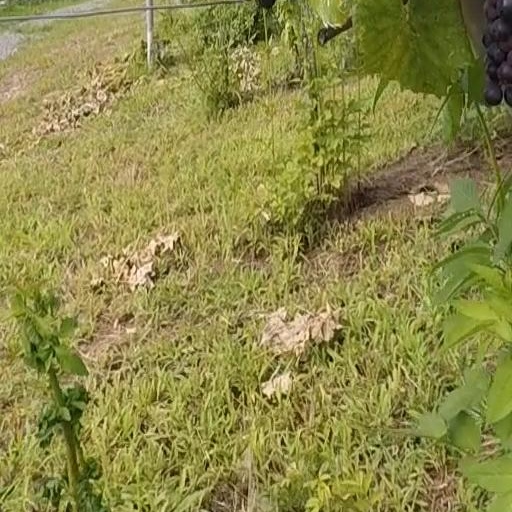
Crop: grape